List of recipients of the Order of Industrial Heroism

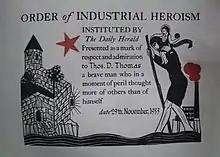
'Order of Industrial Heroism' certificate awarded to Thomas "Derwydd" Thomas in 1933. Features a 1923 woodcut design by Eric Gill.

The list of recipients of the Order of Industrial Heroism (OIH) contains 440 recipients, who received awards between its inception in 1923 and dissolution in 1964.